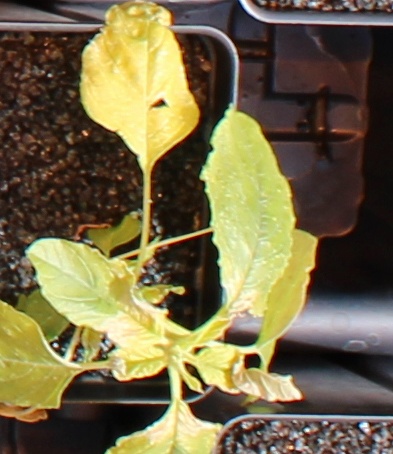
Label: Redroot Pigweed